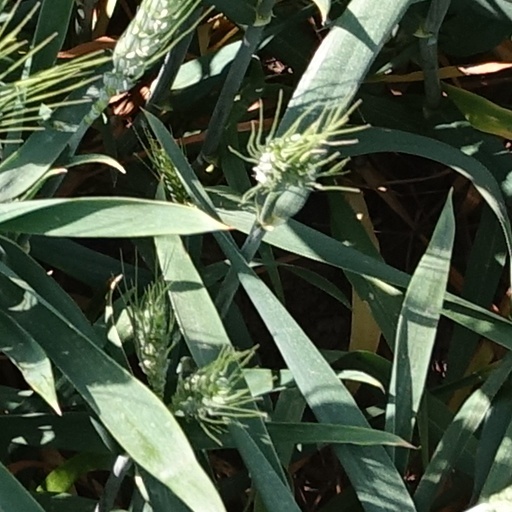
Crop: wheat